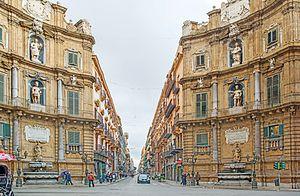
Les Quattro Canti est une place monumentale de style baroque au centre de la vieille ville de Palerme.